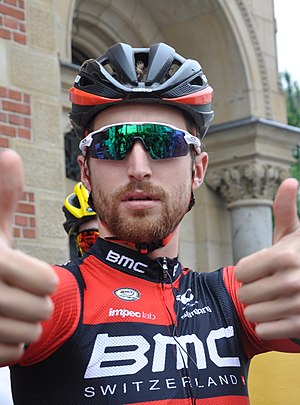
Taylor Phinney
Taylor Phinney er en amerikansk landevejscykelrytter, som kører for EF Education First-Drapac.